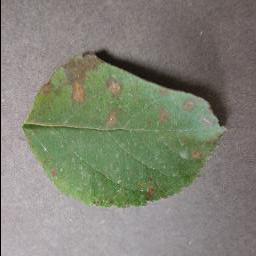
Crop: apple
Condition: cedar_rust